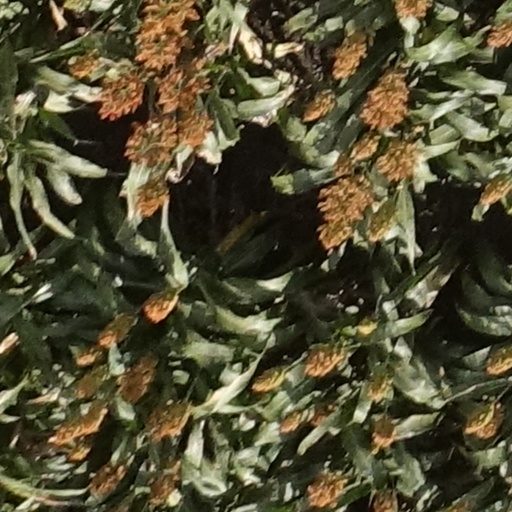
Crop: sorghum